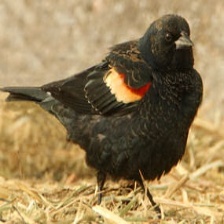
Species: TRICOLORED BLACKBIRD
Scientific name: AGELAIUS TRICOLOR